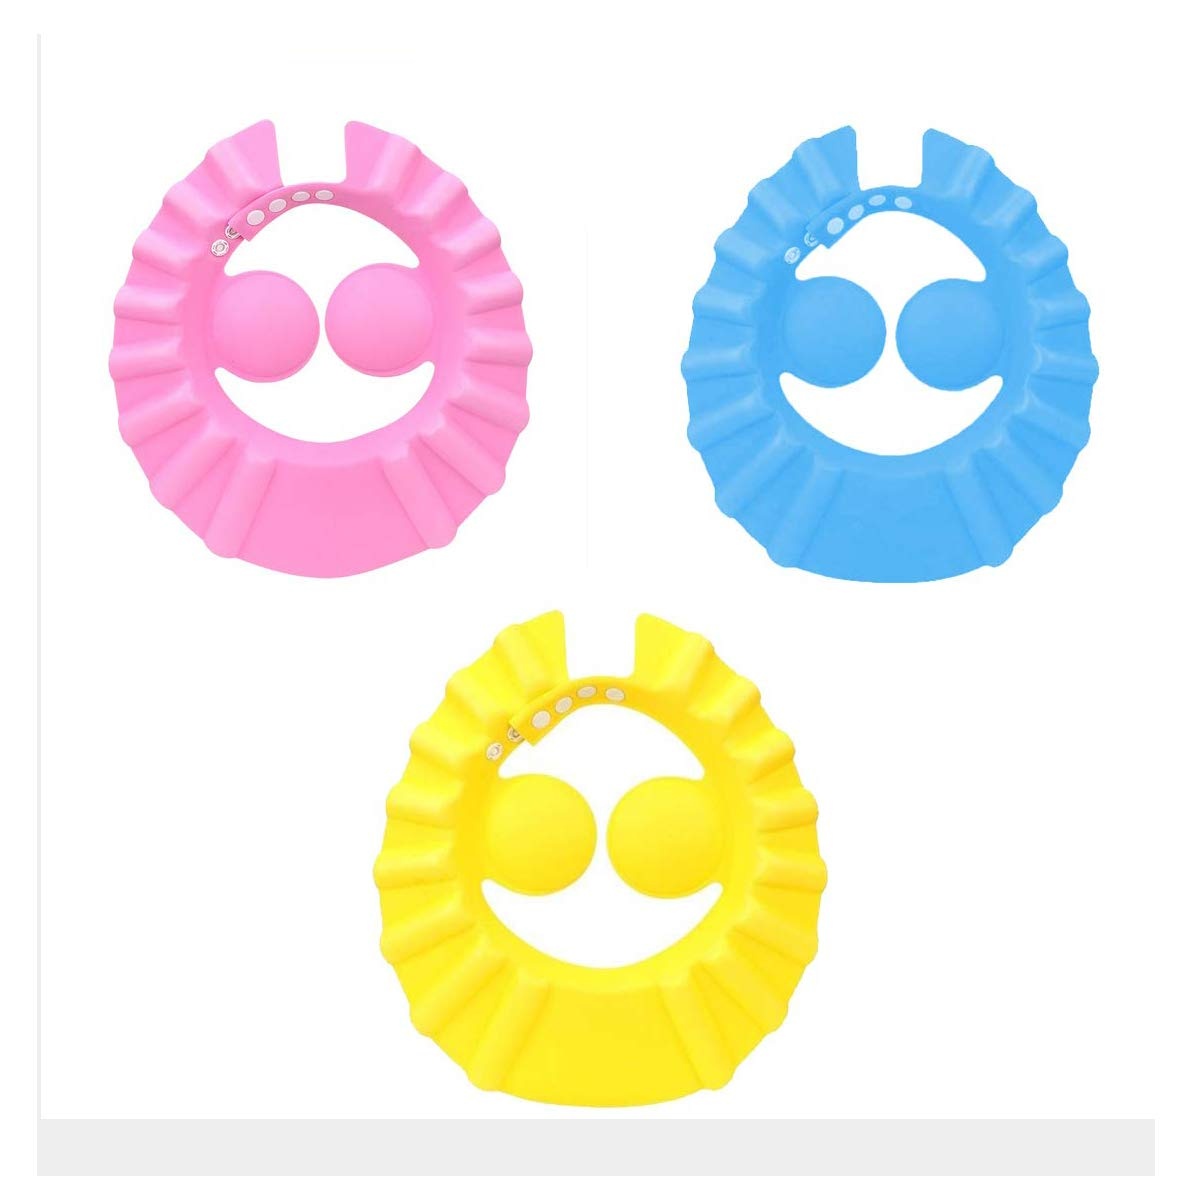
SYGA 2 Pcs Baby Shampoo Shower Bathing Protection Bath Soft Cap Soft Adjustable Visor Hat for Toddler, Baby, Kids, Children(Color May Vary)
Safe shampoo shower bathing protection soft cap for baby children & kids to keep the water & shampoo out of their Eyes & Face, also great protect of your baby from sunscreen and haircut. Detail Features: 1.Stereo hat, natural water. Sump design effective and rapid separation of water, so that drainage faster, my mother more at ease Convenient design: 4 button design, easy to wear, the mother can be based on the baby head of the different and better wear Material : Soft Eva Resin 2.According to baby ergonomic design, especially fit baby head 3. Safety thickening. 0.3cm thickness elasticity, toughness enough.To meet the market demand, let the baby fall in love with shampoo cap. Instructions: 1. gently put the inside of the shower cap fit the baby forehead 2. Adjust the back of the shampoo bath cap to match the baby's head 3. slightly adjust the bath cap to the baby comfortable state (back as far as possible to wear a low point to the neck, so before the high and low, will not fall and leak).
Brand: SYGA
Category: Baby & Toddler > Baby Bathing > Shower Visors